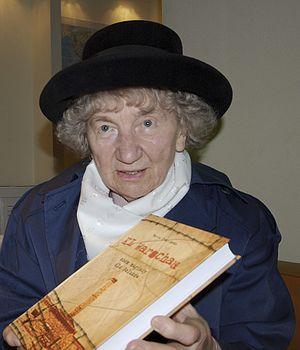
Maria Trzcińska est une historienne et juge polonaise.